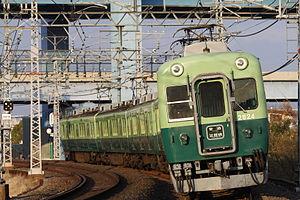
La Keihan Electric Railway Co., Ltd., communément appelée Keihan, est une compagnie ferroviaire privée qui exploite des lignes ferroviaires dans les préfectures d’Osaka, de Kyoto et de Shiga au Japon. Elle possède aussi un réseau de lignes de bus.